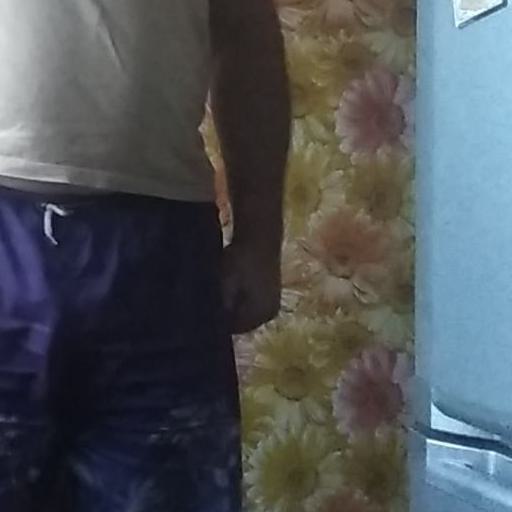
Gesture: no_gesture